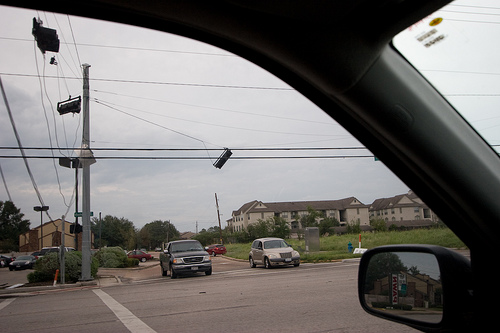
A view looking out from the inside of a car window at an intersection, with a truck and a car at the opposite side of the street.